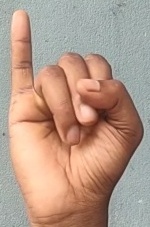
ASL sign: I